Banning House

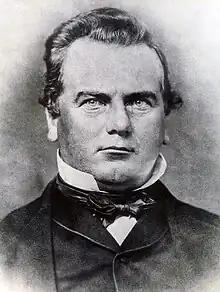
Phineas Banning

After Phineas Banning died, Hancock Banning maintained the residence until his death in 1894, and the house continued to be occupied by the Banning family until 1925. In 1927, the house and grounds were purchased by the City of Los Angeles to create a city park for the residents of Wilmington. In 1934, the Los Angeles Board of Park Commissioners proposed restoring the house, and the Banning family donated many of the original furnishings and equipment. Motion picture studios, including Twentieth-Century Fox, Warner Brothers and Paramount, contributed wallpapers to conform to the Civil War era. Following the restoration, the formal dedication took place in 1936 and was attended by Governor Frank Merriam, Senator William Gibbs McAdoo, and Mayor Frank L. Shaw. It opened to the public in 1938, closed in 1941 at the start of World War II, and did not reopen until 1952.